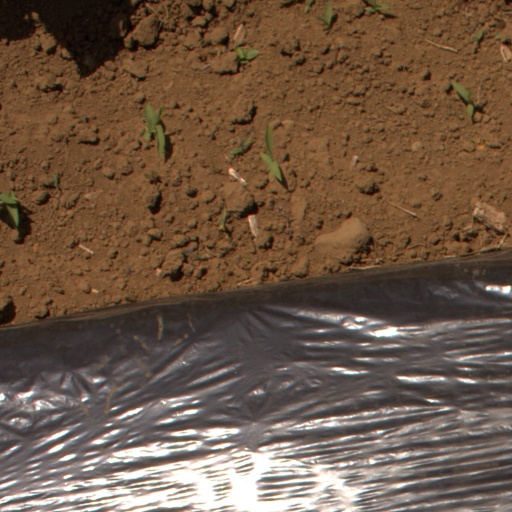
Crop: Jerusalem artichoke